LINGO1

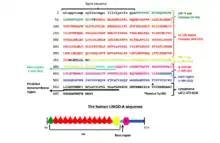
Aminoacidic sequence of the human LINGO-1 protein. The different domains are signaled according to their chemical characteristics and their aminoacids are identified.

The human LINGO-1 is a single-pass type 1 transmembrane protein of 614 amino acids. It contains a signal sequence of 34 residues, followed by a LRR (leucine-rich repeat) domain, an Ig (immunoglobulin-like) domain, a stalk domain, a transmembrane region and a short cytoplasmic tail. As a transmembrane protein, it can mostly be found on the cell membrane.